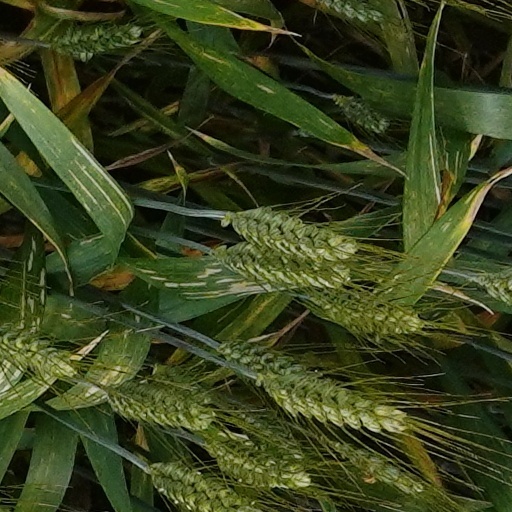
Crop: wheat